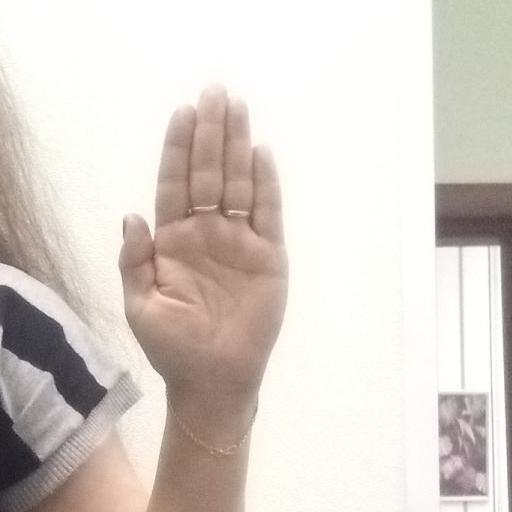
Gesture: stop